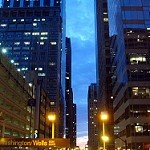
Scene: Outdoor